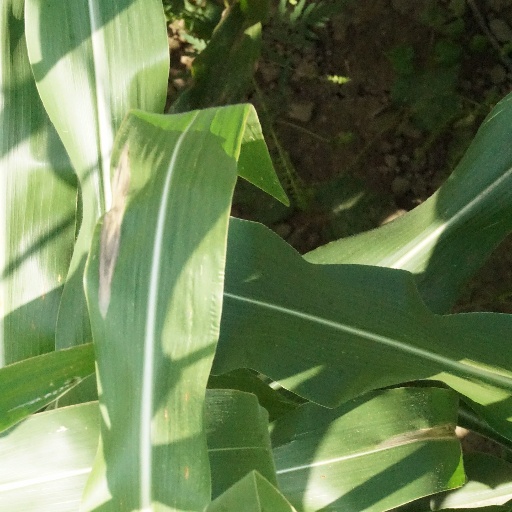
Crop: maize; corn